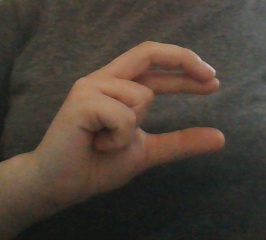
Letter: thal